Episcopal Conference of Slovenia

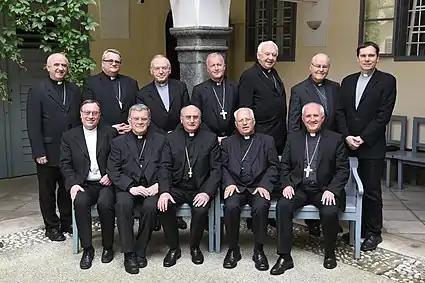
Members of the ECS in 2016 with the Apostolic Nuncio Juliusz Janusz (sitting in the centre)

Slovenian bishops at its meeting on July 25, 1992, prepared a draft statute of an independent Slovenian Bishops' Conference. Pope John Paul II (1978-2005), after obtaining a favorable opinion of the Congregation for Bishops and the Office for Relations with States at the National Registry of the Holy See, on February 19, 1993, in accordance with the norms of canon law and the provisions of the statutes approved independent Slovenian Bishops' Conference on February 20, 1993, the Vatican Congregation for Bishops issued a decree on its establishment. The Catholic Church in Slovenia has thus gained greater legal strength and independence.